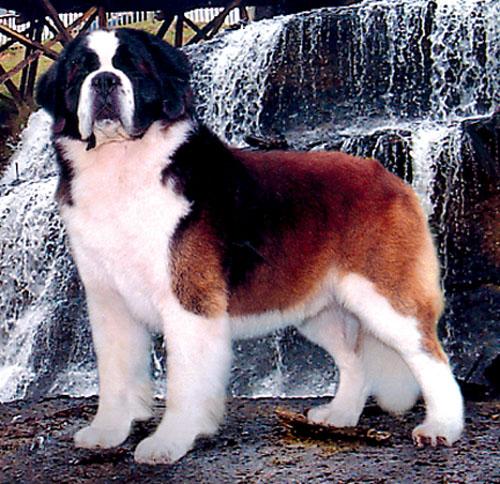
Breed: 211-n000068-Saint_Bernard